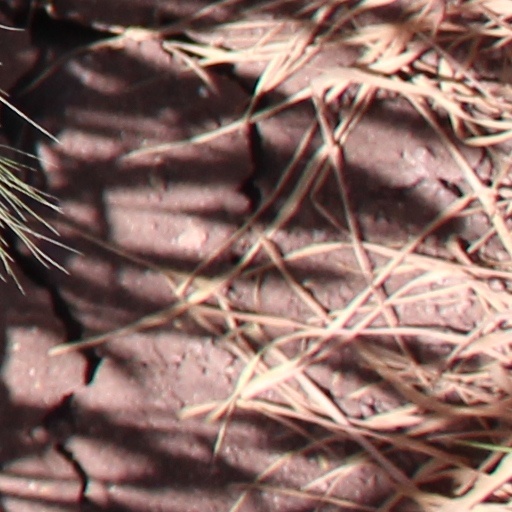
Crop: wheat